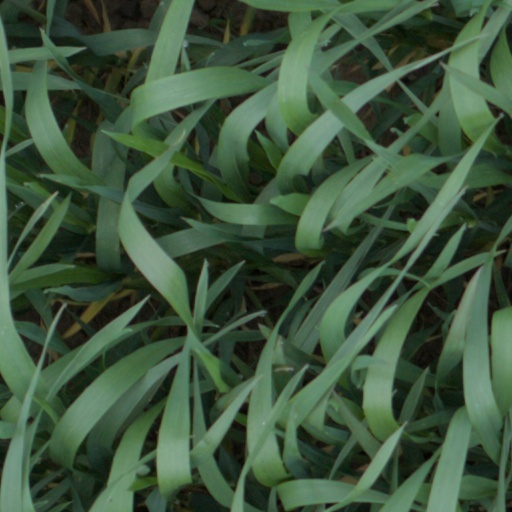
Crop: wheat